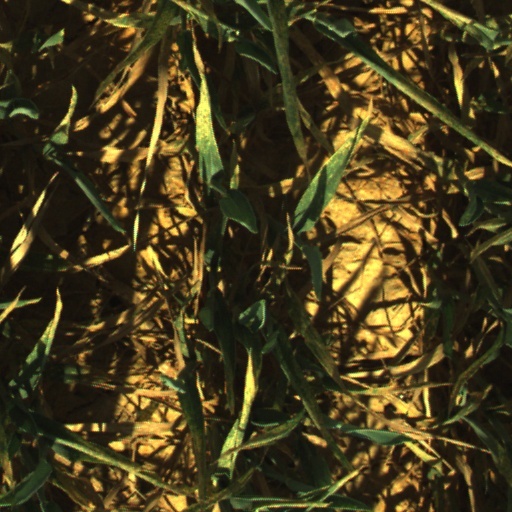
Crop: wheat